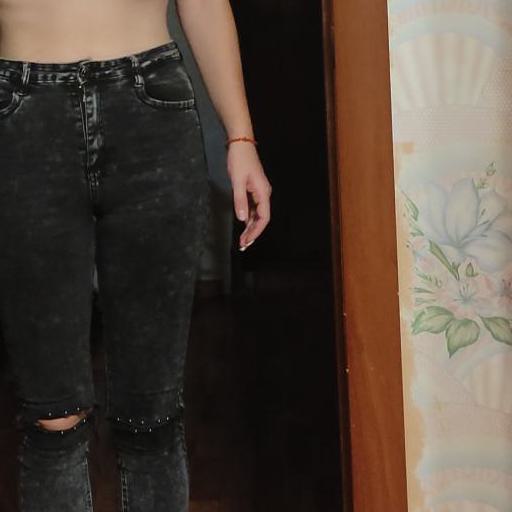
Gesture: no_gesture